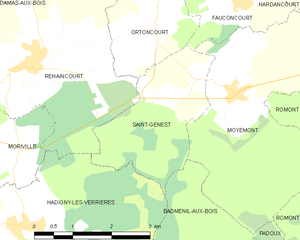
Carte des communes françaises Saint-Genest